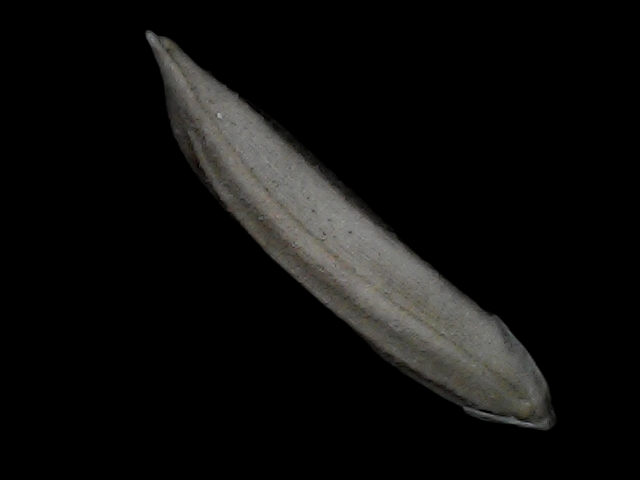
Rice variety: Bd57